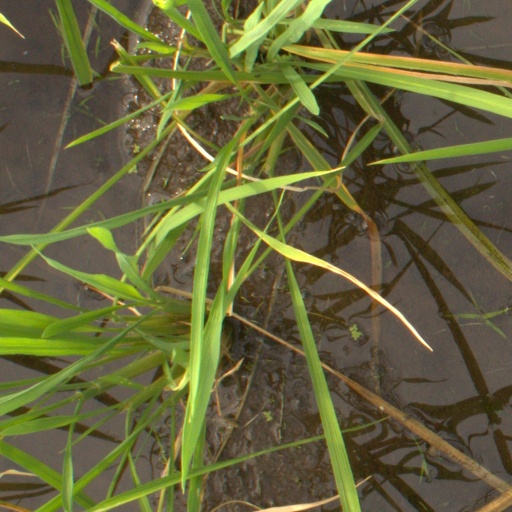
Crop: rice